Marble Hill, South Australia

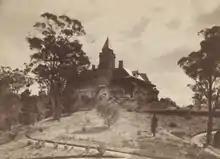
Vice-Regal residence from the south showing some of the gardens, circa 1900.

The first Vice-Regal country residence was built at Government Farm, Belair in 1860. Although well-appointed for its time, it was a relatively modest structure, and several governors found it too small for their purposes. When Governor William Jervois arrived in 1877, he very soon proposed the construction of a new and grander building. He was instrumental in securing government expenditure, and also personally oversaw the selection of a site and directed the design process. The first stone was laid on 18 July 1878, and the structure was completed and furnished in late 1879. A budget overrun led the Hon. G. C. Hawker (the Commissioner of Public Works) to invite South Australian Parliamentarians to see the completed structure in December 1879. Seeing the magnificence of the building, they were convinced that the money had been well spent.